Michelangelo Tilli

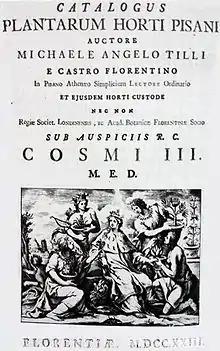
Catalogus Plantarum Horti Pisani

Michelangelo was born in Castelfiorentino, the son of Desiderio Tilli and Lucrezia Salvadori. In 1677 he graduated in medicine and surgery at the University of Pisa and in 1681 was appointed as naval surgeon by Cosimo III. He embarked on a Tuscan galley for the Balearic Islands and went to Constantinople in 1683 with the florentine surgeon Pier Francesco Pasquali to tend to Musaipp Pasha Mustafa II, the son of the sultan Mehmed IV, after a serious fall from his horse. From there they spent some time in Albania and Adrianople, and Tilli went on to Tunis, to study the remains of Carthage and to collect botanical specimens.